Comanche–Mexico Wars

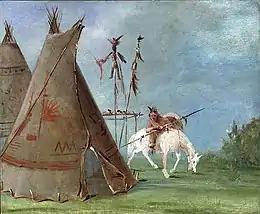
Comanche tipis and a mounted warrior. By George Catlin, 1835

Comanche raids into Mexico did not cease with the end of the Mexican–American War in 1848, but the Comanche faced a new situation as the U.S. took over the future states of California, Arizona, and New Mexico. One of the few benefits Mexico derived under the Treaty of Guadalupe Hidalgo, that ended the war, was a pledge from the United States that it would police the border to prevent Indian invasions of Mexico. Further, the U.S. would outlaw all trade in goods and property looted from Mexicans by Indian raiders and promised to return Mexican captives to Mexico. Despite enormous expenditure, the U.S. had little more success in curtailing Comanche and Apache raids than Mexico had. If anything the tempo of the raids increased in the 1850s. In 1852, in perhaps the most far-ranging of all the raids, the Comanche reached the Mexican state of Jalisco in the tropics near the Pacific Ocean, from their usual crossing point of the Rio Grande, near Presidio, Texas, and nearly from their Great Plains homeland. The obligation of the U.S. to counter the raids was abrogated by mutual assent in 1853. By 1856, authorities in horse-rich Durango would claim that Indian raids, mostly Comanche, in their state had taken nearly 6,000 lives, abducted 748 people, and forced the abandonment of 358 settlements over the previous 20 years.